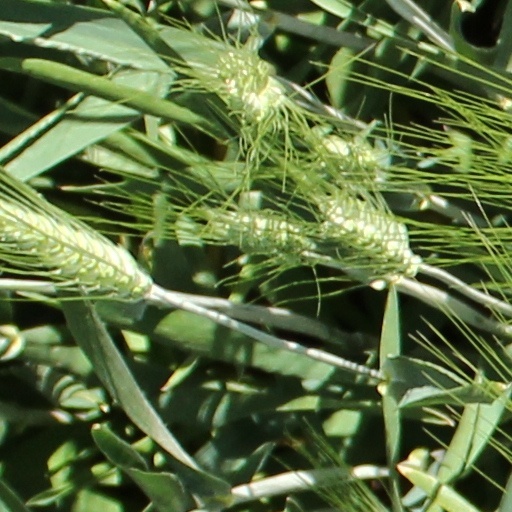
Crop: wheat